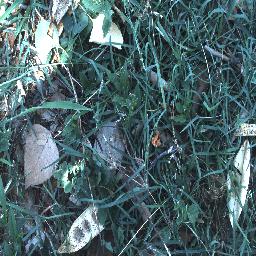
Label: negative